Dam removal

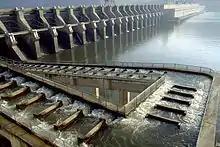
Fish ladder at John Day Dam on the Columbia River.

While fewer than 1% of United States dams are being considered for removal, there has been a push in recent years to address the deficiencies in existing dams without removing them. These goals include maximizing the efficiency of existing dams and minimizing their environmental impact. Updating equipment and acknowledging that dams have a limited life span are two ways to achieve those goals. As part of them, a plan for decommissioning the dam and restoring the river should be drawn up long before the dam exceeds its design life.